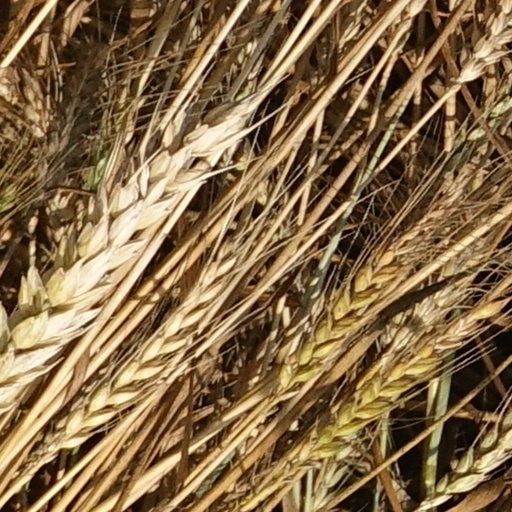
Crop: wheat